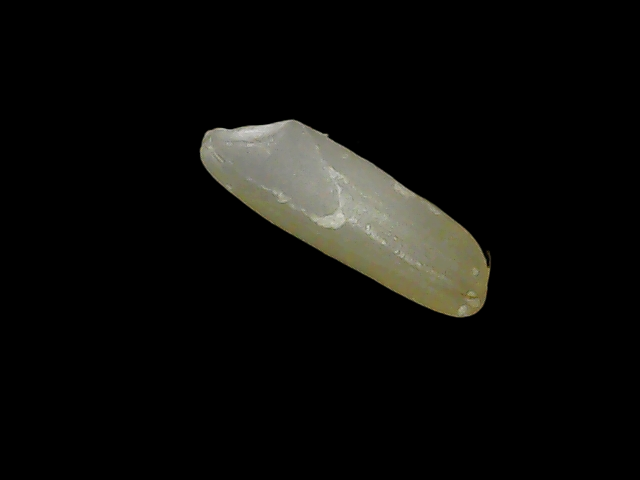
Rice variety: Binadhan19